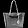
Label: Bag